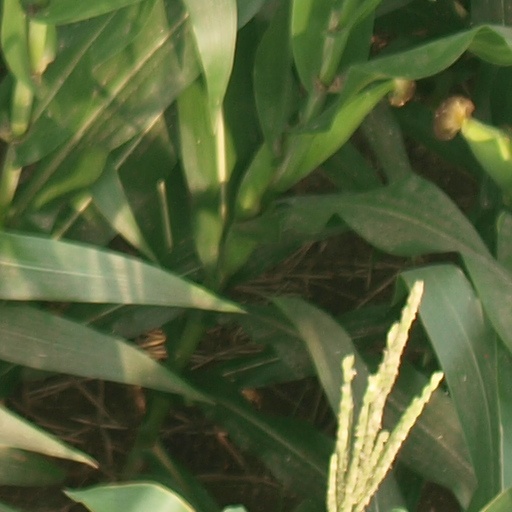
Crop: maize; corn